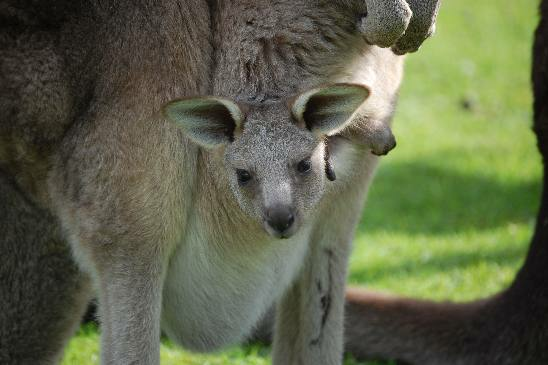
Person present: No